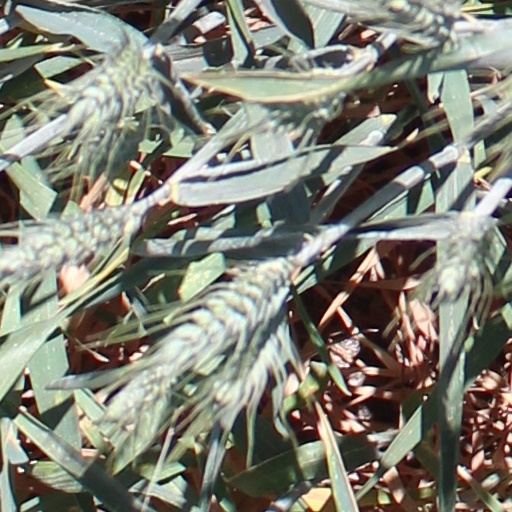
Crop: wheat